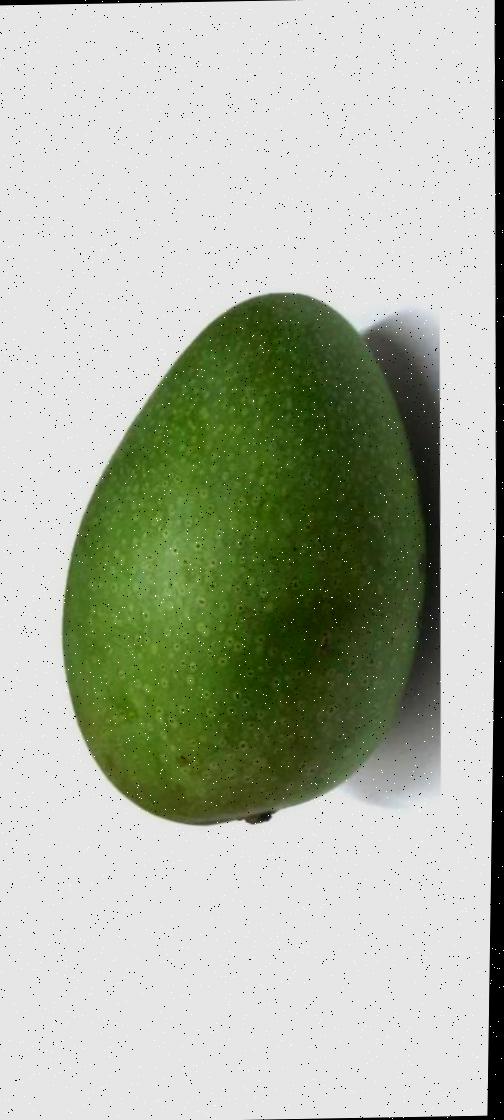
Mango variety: Ashshina Zhinuk